Dommeldange Castle

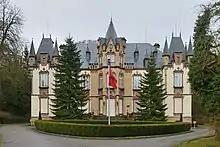
Dommeldange Castle.

Dommeldange Castle (Luxembourgish: "Schlass Dummeldeng") is located in Dommeldange, the most northerly quarter of Luxembourg City in the Grand Duchy of Luxembourg. Initially a private residence built for the owner of the local iron works, it is now the Embassy of the People's Republic of China.